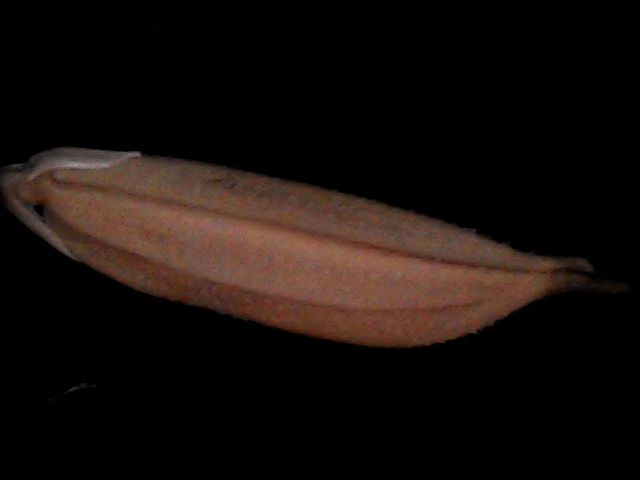
Rice variety: BD70